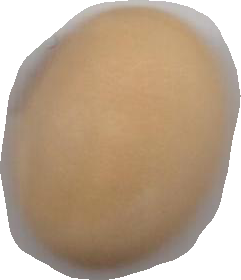
Variety: Anjasmoro